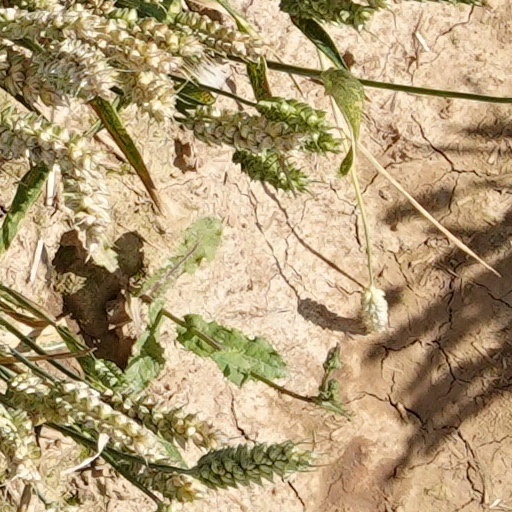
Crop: wheat